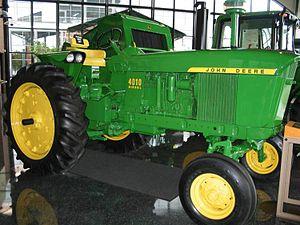
L’histoire de l'agriculture est l'histoire de la domestication des plantes, des animaux et du développement, par les êtres humains, des techniques nécessaires pour les cultiver ou les élever, puis de la modification des écosystèmes cultivés, transformés en agroécosystèmes. L'agriculture est apparue indépendamment dans différentes parties du monde lors de la Révolution néolithique, il y a parfois plus de dix mille ans. On peut supposer que cela a débuté par une agriculture de subsistance. Puis, peu à peu, s'est créée une agriculture de production et de négoce.
John Deere est une marque de la société américaine Deere & Company, dont le siège est situé à Moline, spécialisée dans la fabrication de matériel agricole et notamment de tracteurs, moissonneuses-batteuses, ramasseuse-presses, ainsi que des tondeuses à gazon ou encore des équipements forestiers. Ces machines sont facilement reconnaissables à leur lignée verte soulignée de jaune. Deere & Company est l'une des plus vieilles compagnies industrielles des États-Unis. Elle est cotée en bourse.